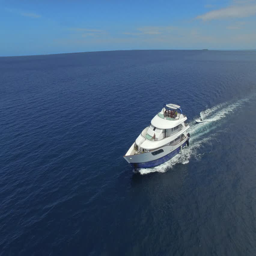
aerial shot of luxury boat sailing close to the reef